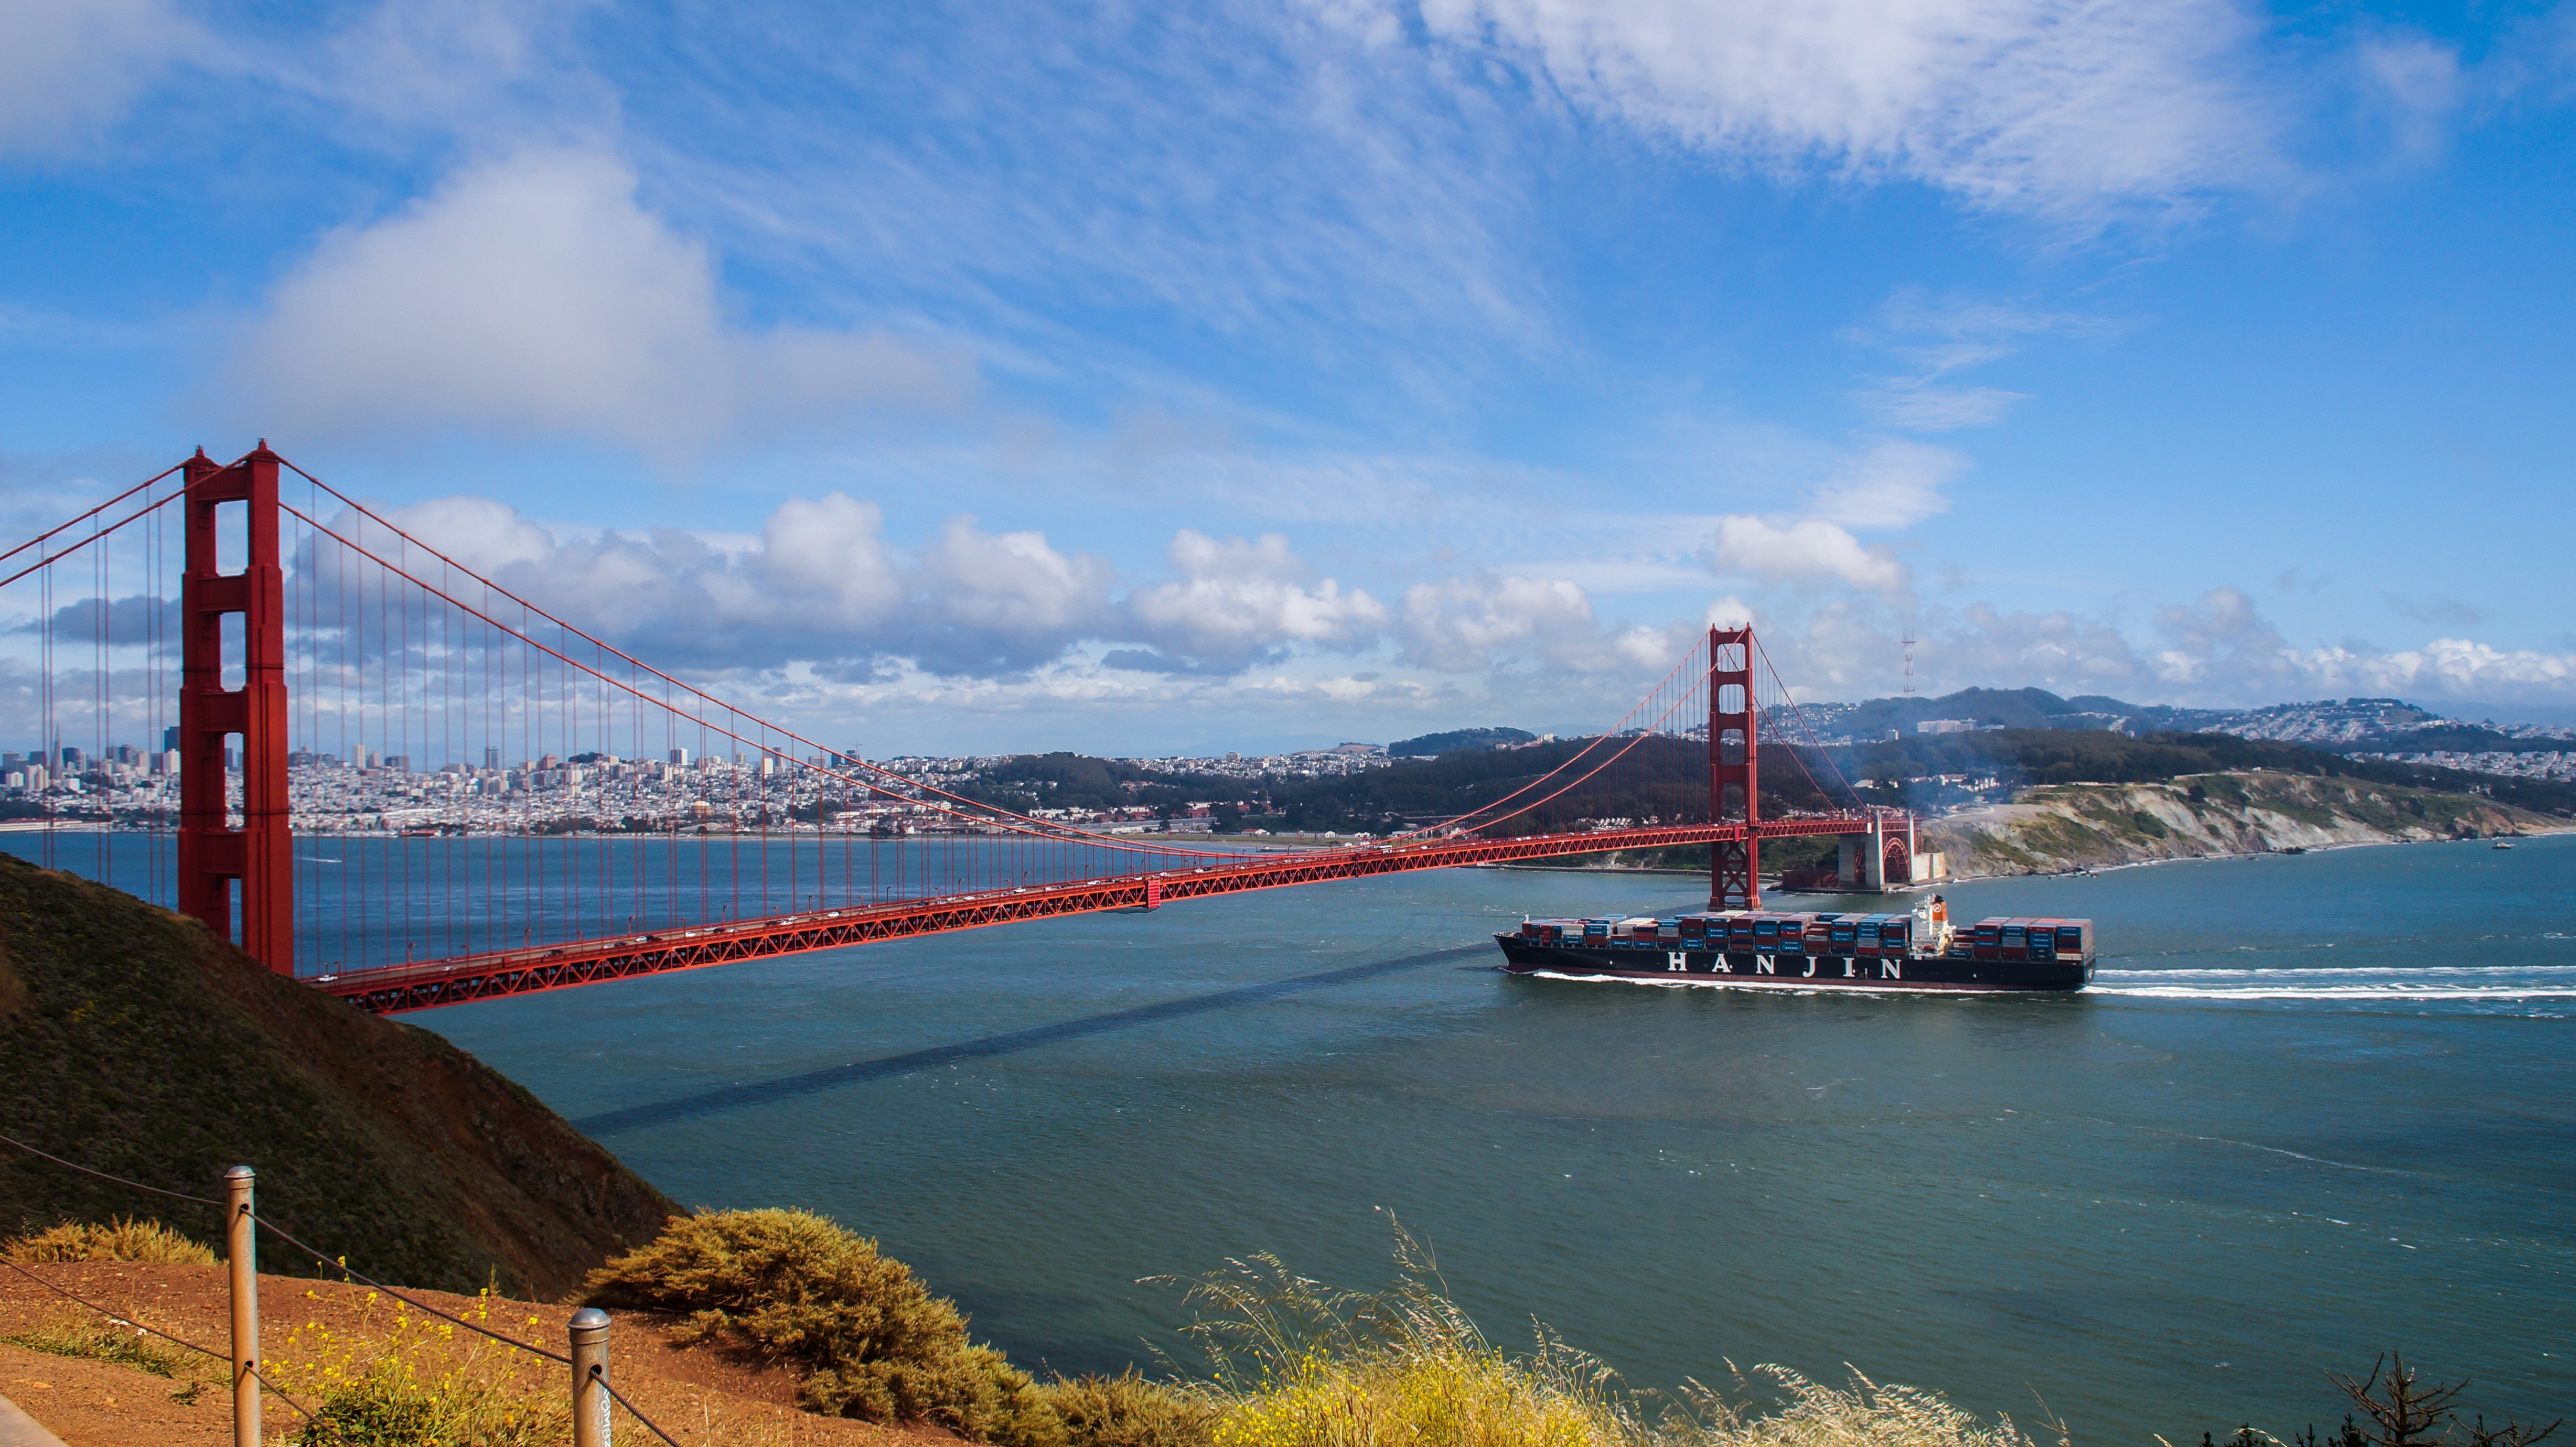
sea, coast, water, ocean, cloud, structure, sky, boat, bridge, shore, city, river, monument, vacation, tourist, travel, golden gate bridge, san francisco, dusk, reflection, red, vehicle, tower, usa, america, bay, landmark, harbor, suspension, port, attraction, tourism, gate, california, cargo ship, waterway, ferry, sunny, channel, famous, pacific, francisco, marin